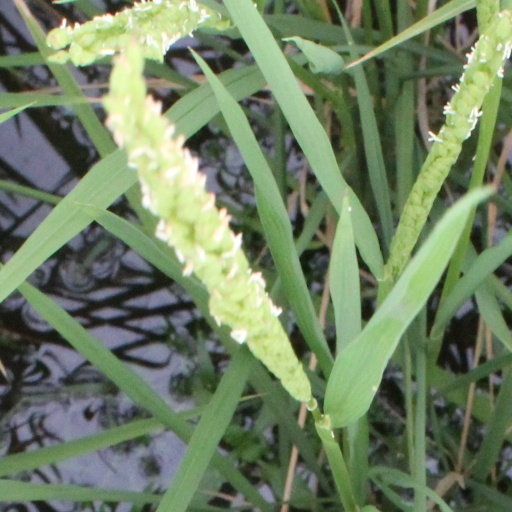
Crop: rice